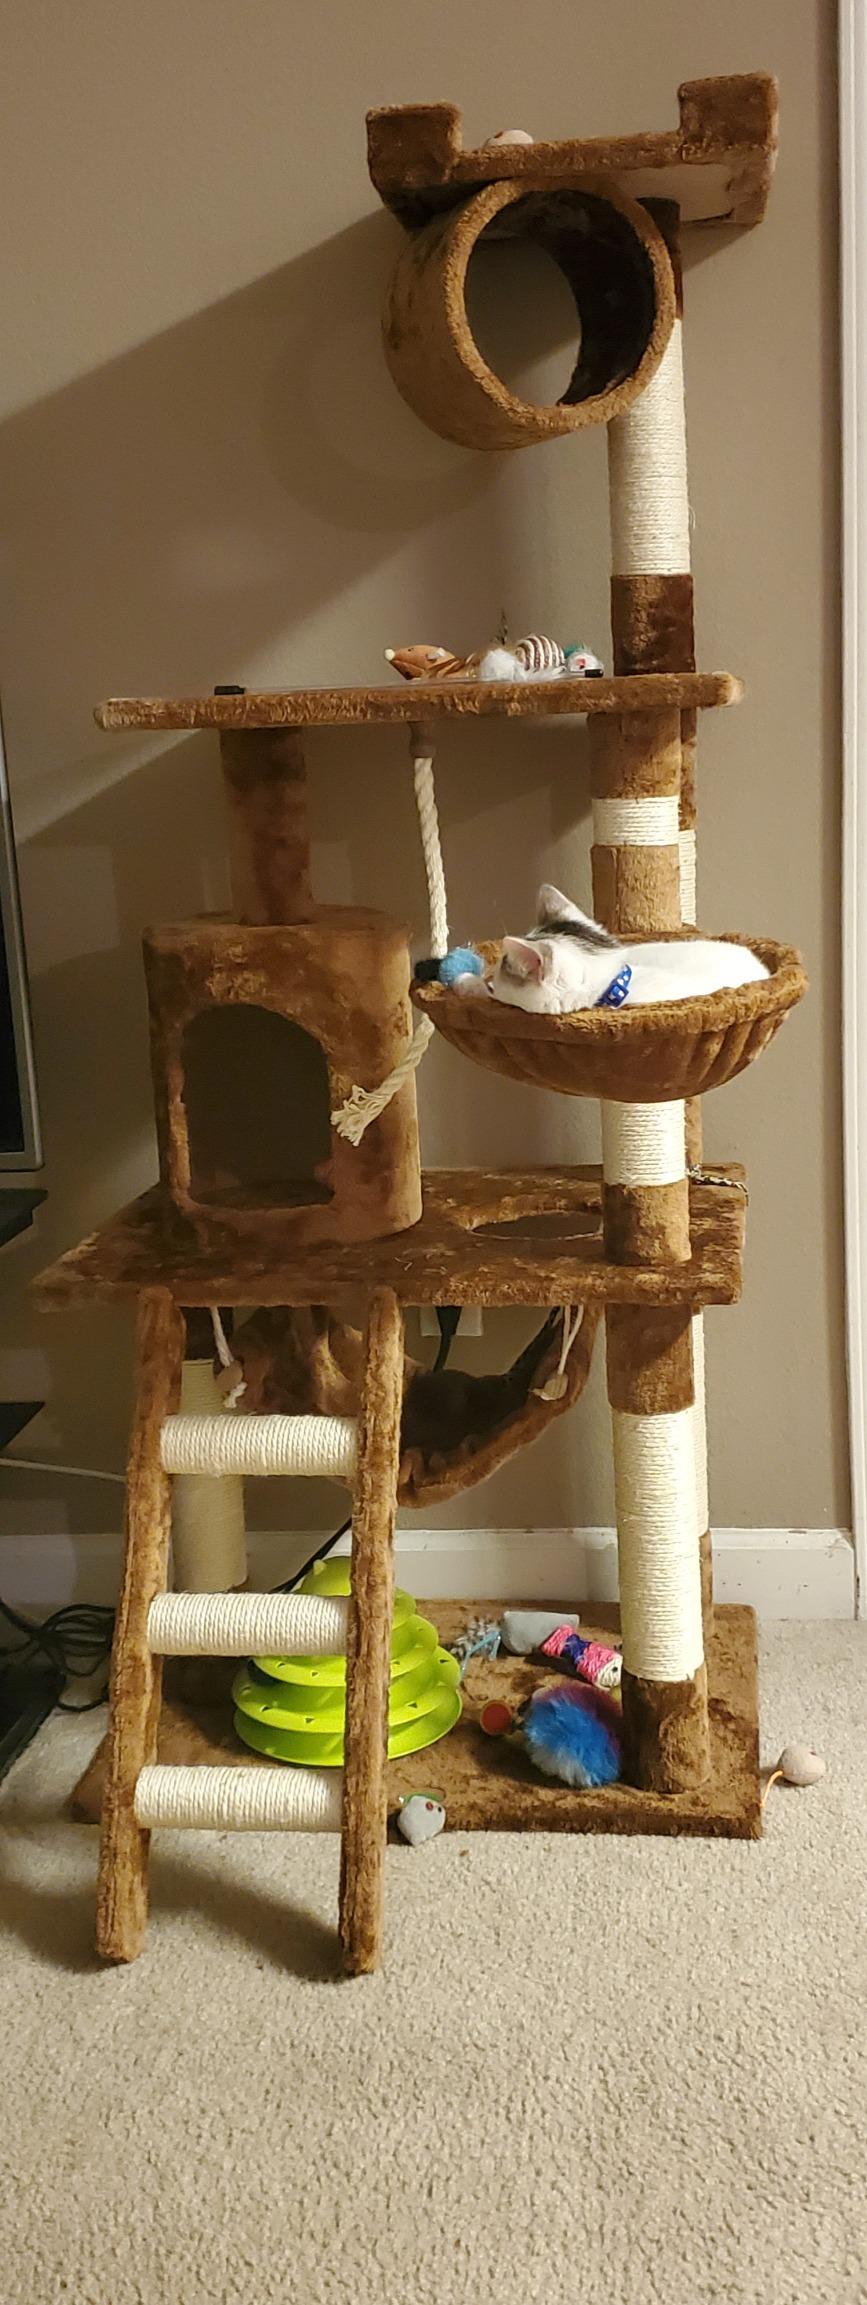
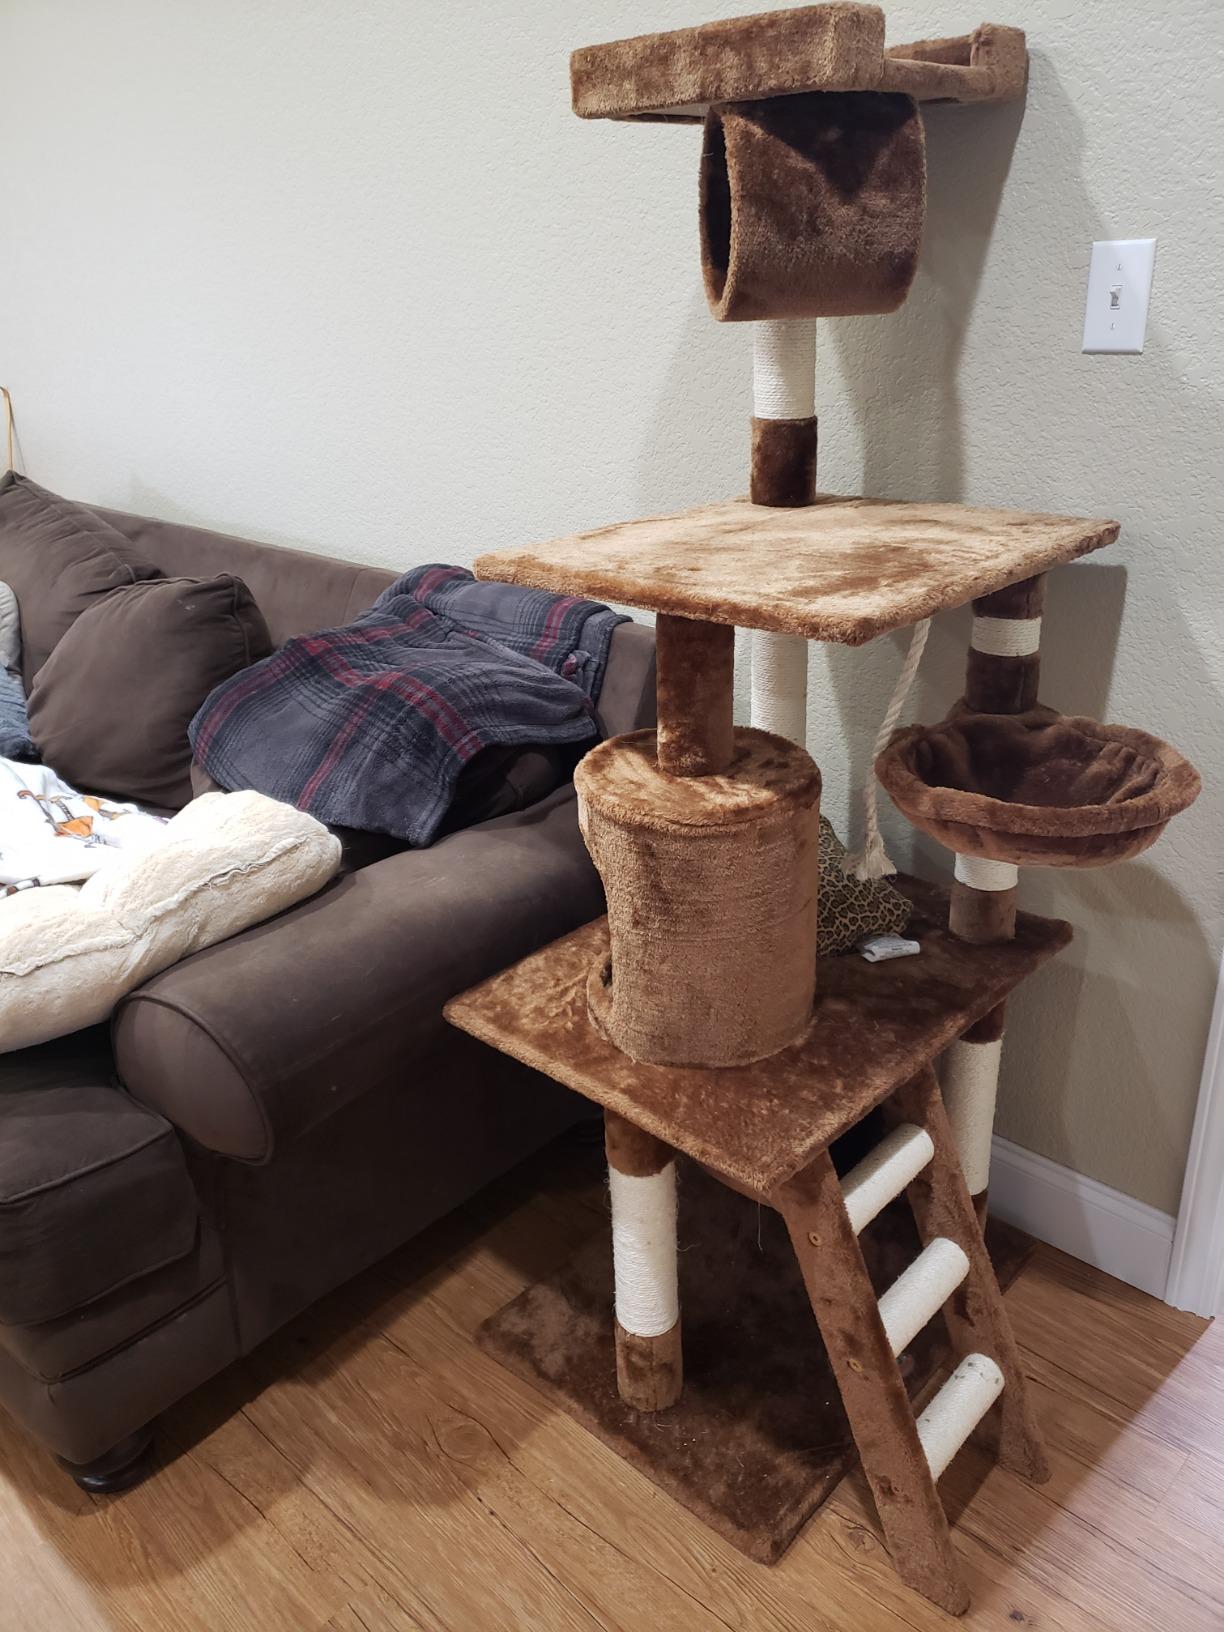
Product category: items_cat tree
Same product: yes